The International Committee for the Conservation of the Industrial Heritage

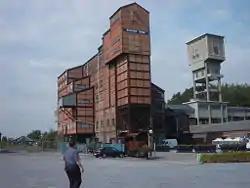
Blegny-Mine - a part of Major Mining Sites of Wallonia (a UNESCO World Heritage Site)

The International Committee for the Conservation of the Industrial Heritage, usually known by its acronym TICCIH, is the international society dedicated to the study of industrial archaeology and the protection, promotion and interpretation of the industrial heritage. TICCIH's Nizhny Tagil Charter (archived), signed in 2003, is the international guidance document for the industrial heritage. In 2011, the "Joint ICOMOS – TICCIH Principles for the Conservation of Industrial Heritage Sites, Structures, Areas and Landscapes", also called "The Dublin Principles", were adopted in Paris.